4-4-4

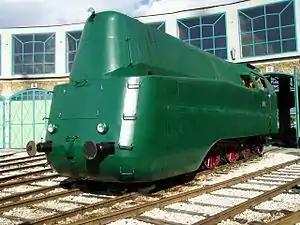
242.001 at the Hungarian Railway Museum

The Western Australia Government Railway N Class 4-4-4 tank locomotives were introduced in 1896.